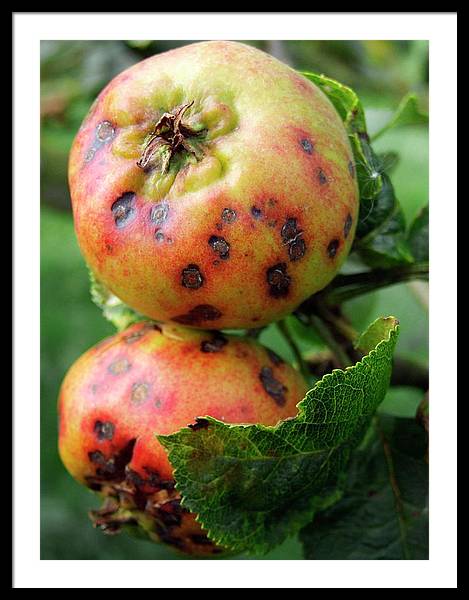
Plant: Apple
Disease: apple scab